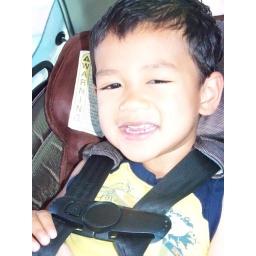
Elijah in his car seat